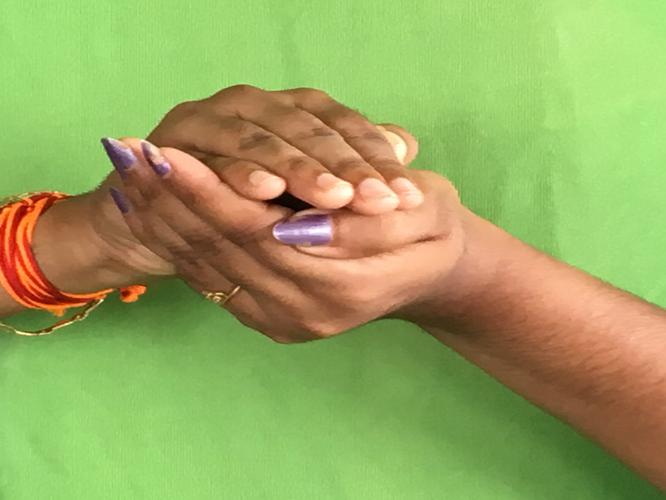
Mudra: Samputa
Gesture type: double_hand